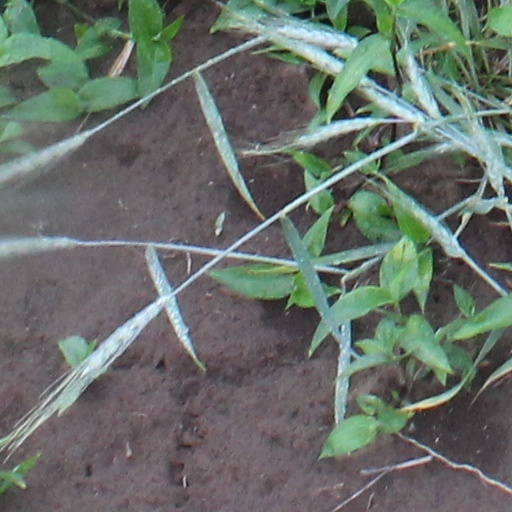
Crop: wheat